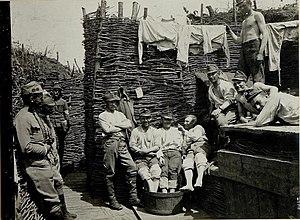
La 4ᵉ armée austro-hongroise est une grande unité de l'armée austro-hongroise pendant la Première Guerre mondiale. Elle fait toute la guerre sur le front de l'Est. Elle est dissoute en mars 1918.